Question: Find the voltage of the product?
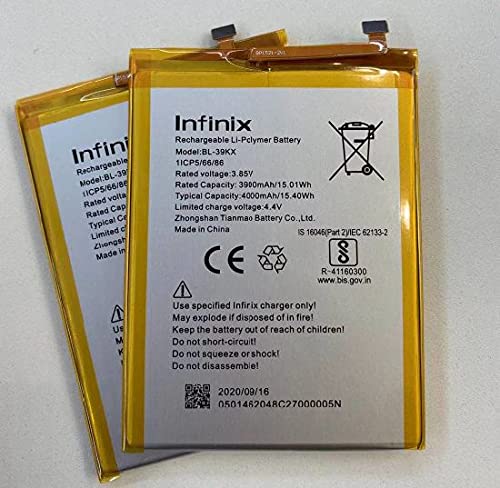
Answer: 3.85 volt